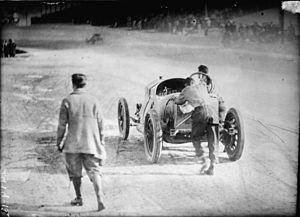
Raffaele "Ralph" De Palma, né le 19 décembre 1882 à Biccari et décédé le 31 mars 1956 à South Pasadena d'un cancer, était un pilote automobile italo-américain, vainqueur des 500 miles d'Indianapolis en 1915. Il disputa également des courses de board track et dirt road.